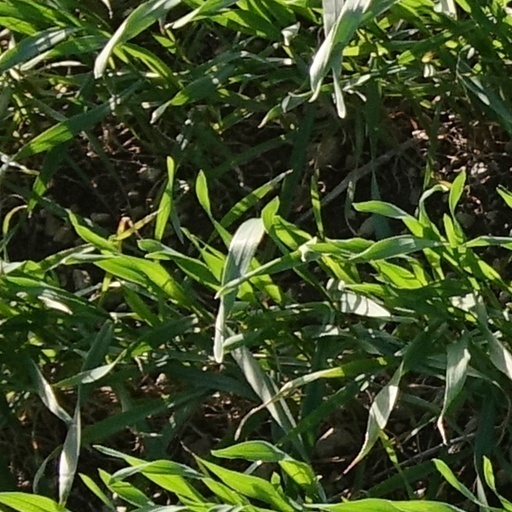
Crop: wheat